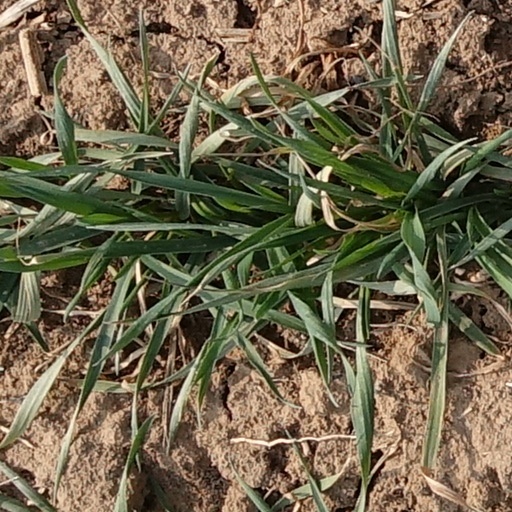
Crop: wheat